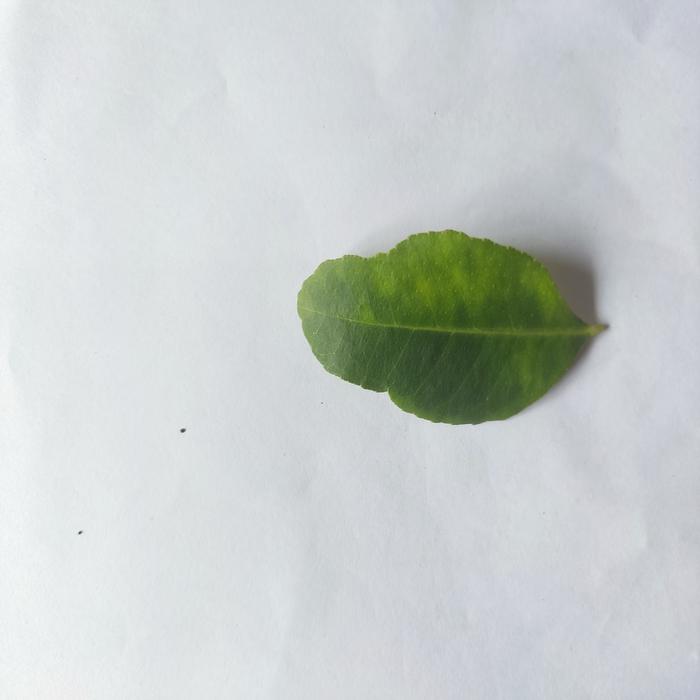
Crop: Lemon
Leaf condition: Citrus